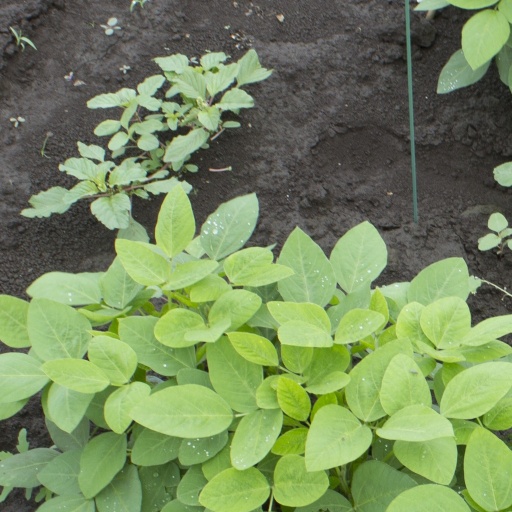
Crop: soybean